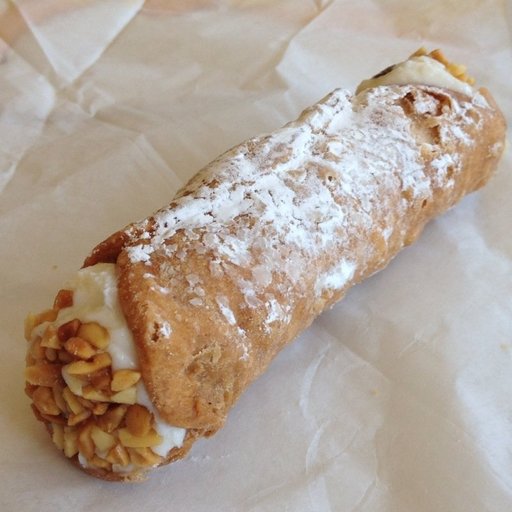
Label: cannoli